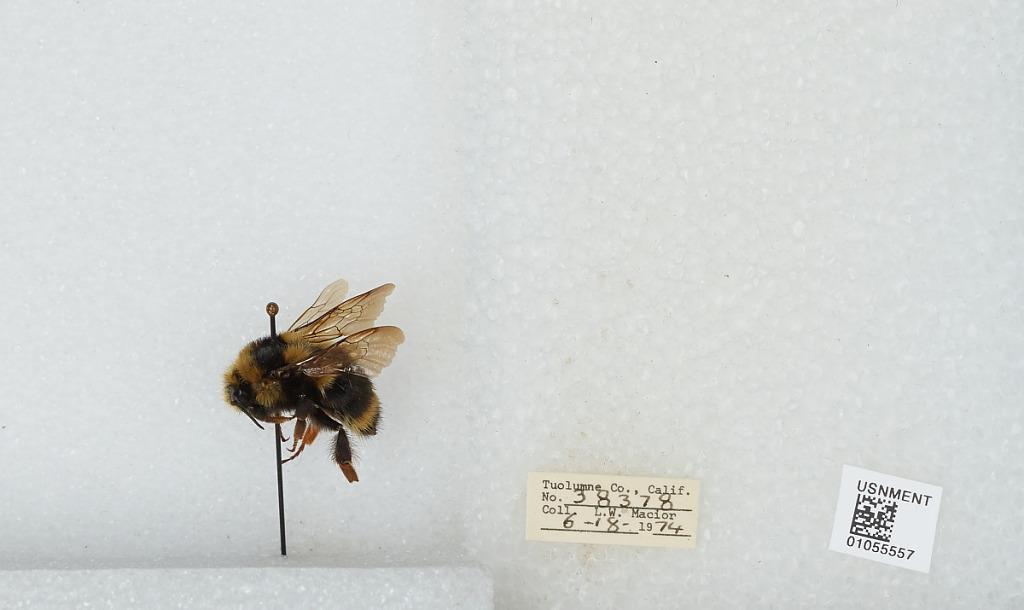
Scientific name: Bombus bifarius nearcticus
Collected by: L. Macior
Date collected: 1974-6-18
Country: United States
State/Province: California
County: Tuolumne
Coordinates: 38.02, -119.94